Lockheed XF-104 Starfighter

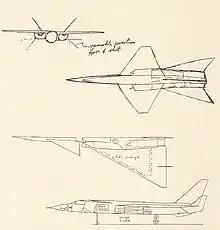
Four sketch drawings of an aircraft

On his return to the U.S., Johnson immediately started the design of just such an aircraft realising that an official requirement would soon be published. In March 1952, his team was assembled, and they sketched several different aircraft proposals, ranging from small designs at 8,000 lb (3.6 t), to fairly large ones at 50,000 lb (23 t). The L-246 as the design became known remained essentially identical to the "Model L-083 Starfighter" as eventually delivered.